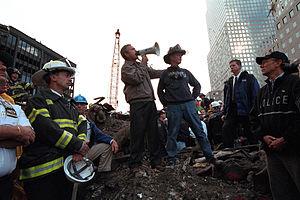
George Walker Bush /d͡ʒɔɹd͡ʒ wɔkɚ bʊʃ/, né le 6 juillet 1946 à New Haven, fils de George H. W. Bush et de sa femme, née Barbara Pierce, est un homme d'État américain, 43ᵉ président des États-Unis, en fonction du 20 janvier 2001 au 20 janvier 2009.
Le discours de Stephen Colbert au dîner des correspondants de la Maison-Blanche est un événement qui se déroule le 29 avril 2006. Après le dîner organisé par l'association des correspondants de la Maison-Blanche, qui se tient à l'hôtel Hilton de Washington, D.C., l'humoriste américain Stephen Colbert fait un numéro de stand-up de plus de vingt minutes, diffusé en direct sur les réseaux câblés C-SPAN et MSNBC. Tradition perpétuée depuis 1924, le dîner est l'occasion pour les présidents en exercice de faire de l'autodérision à la fin du dîner, suivis ou précédés par un comique ou un animateur de télévision.